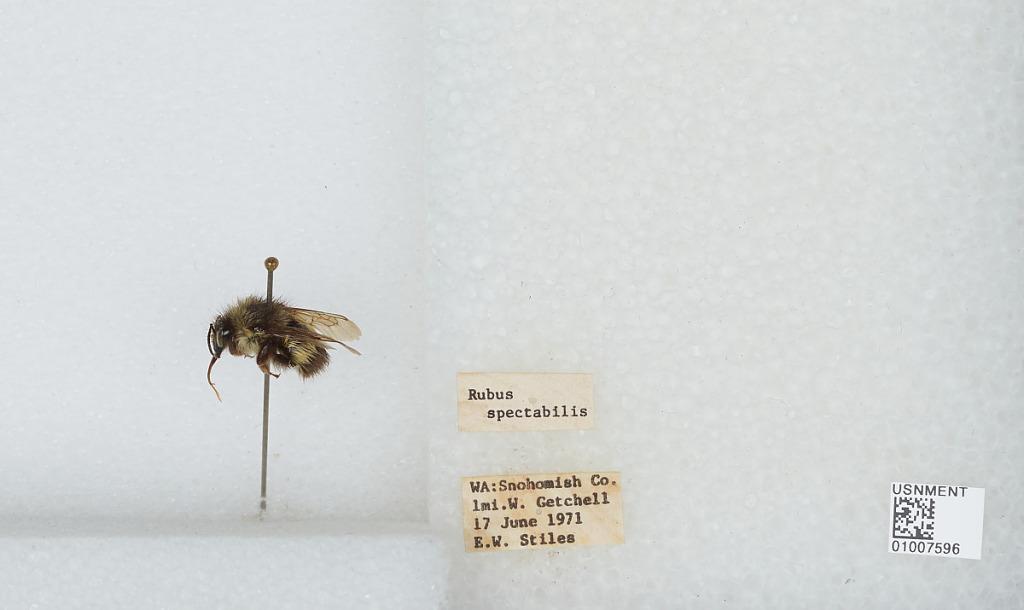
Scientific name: Bombus (Pyrobombus) flavifrons Cresson
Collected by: E. Stiles
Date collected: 1971-6-17
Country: United States
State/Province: Washington
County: Snohomish
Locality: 1 mile west of Getchell
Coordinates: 48.0722, -122.119